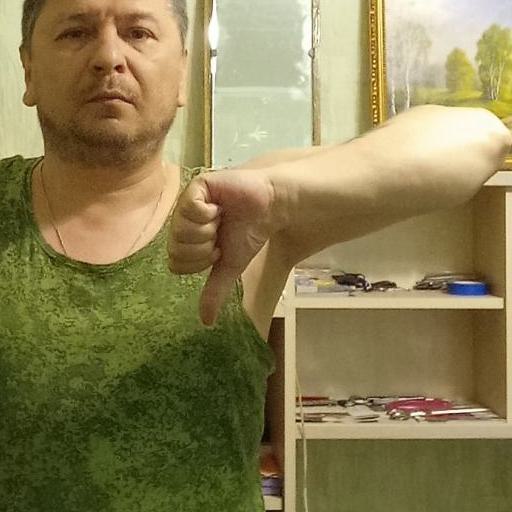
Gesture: dislike